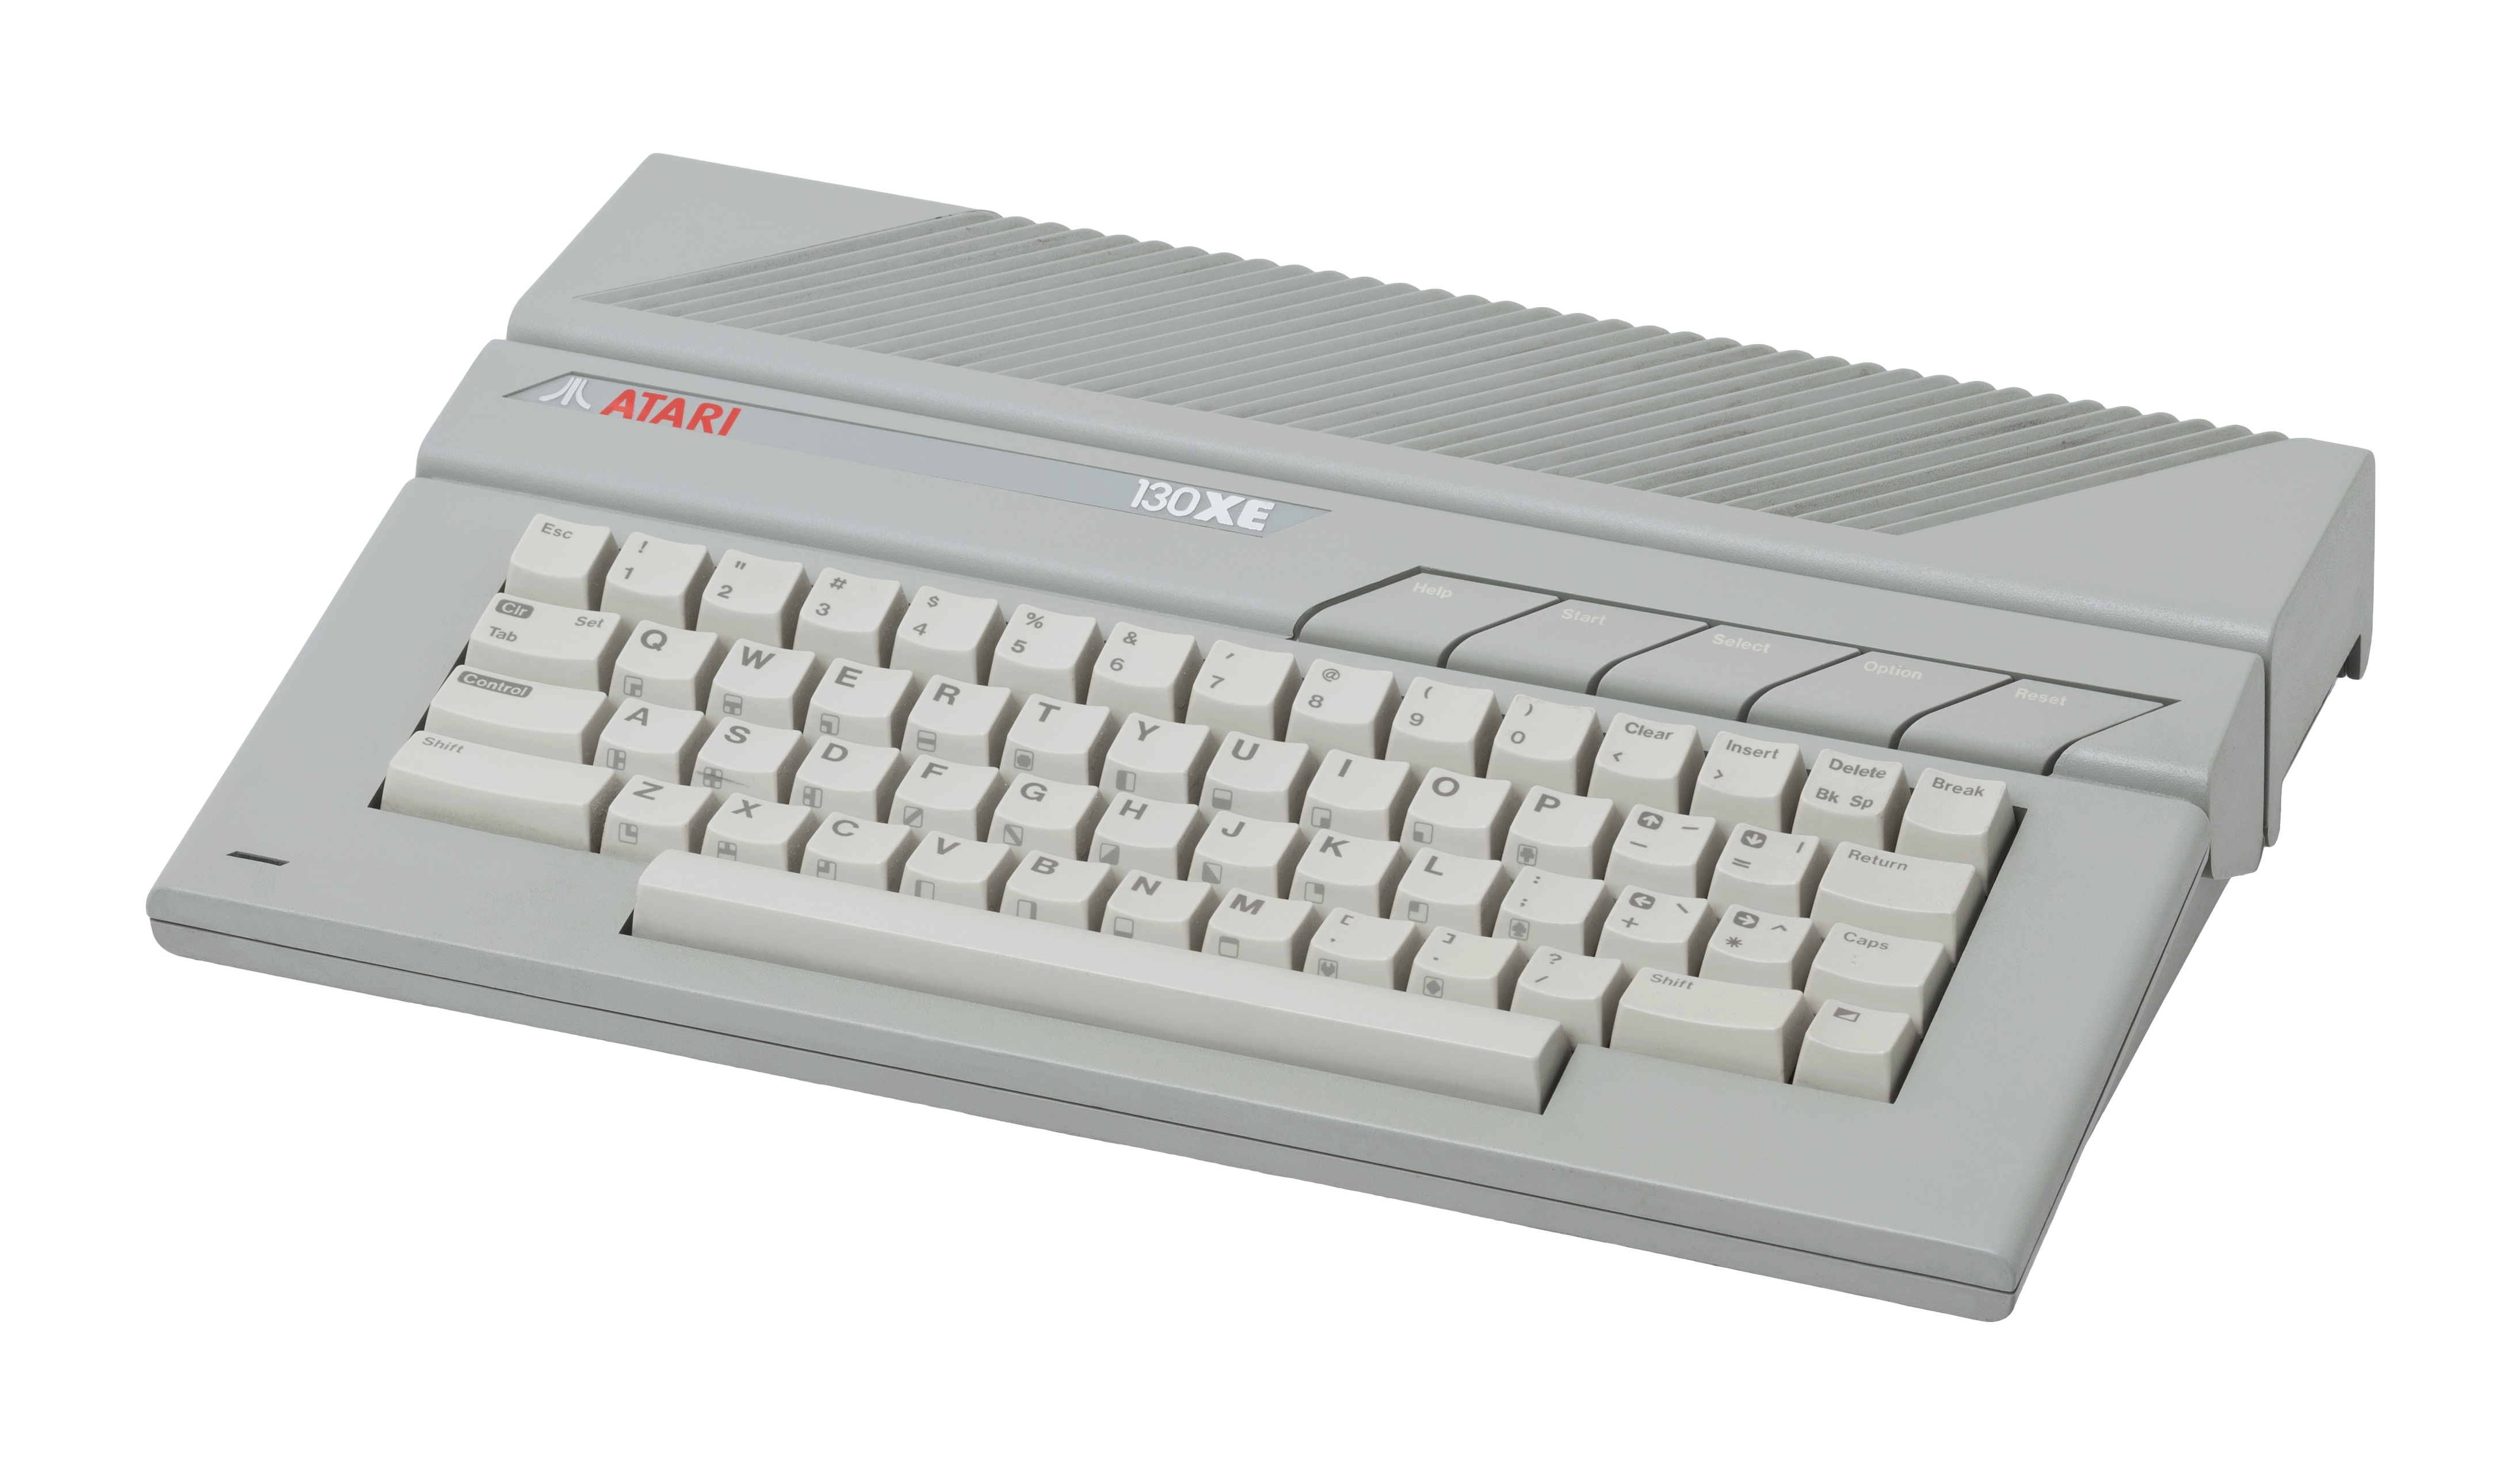
technology, video game, play, toy, device, fun, electronics, multimedia, entertainment, computer keyboard, atari, computer game, electronic device, musical keyboard, office equipment, electronic keyboard, video game console